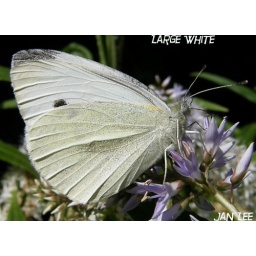
Large white butterfly one of many in my garden.